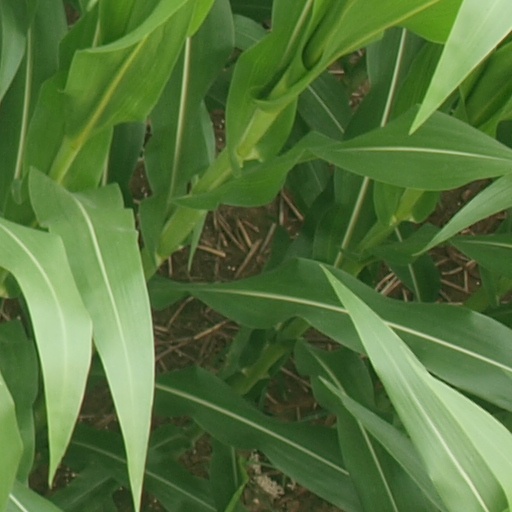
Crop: maize; corn